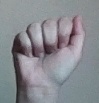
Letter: saad